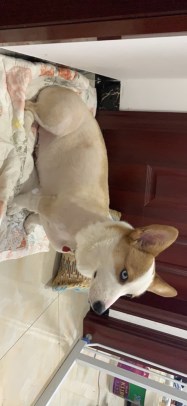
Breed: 2909-n000116-Cardigan